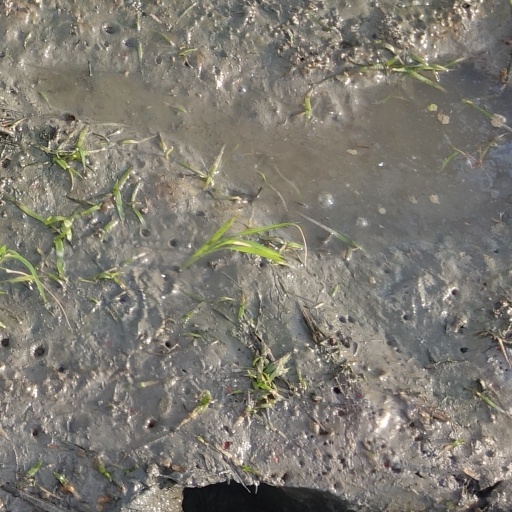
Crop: rice